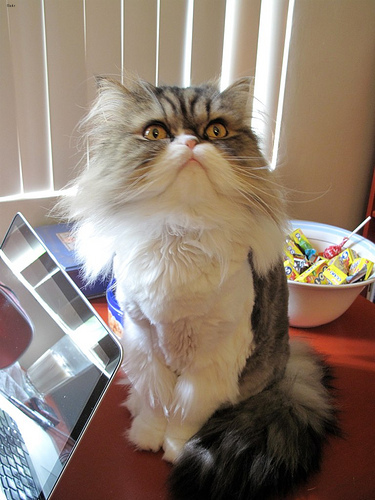
Animal: cat
Breed: persian